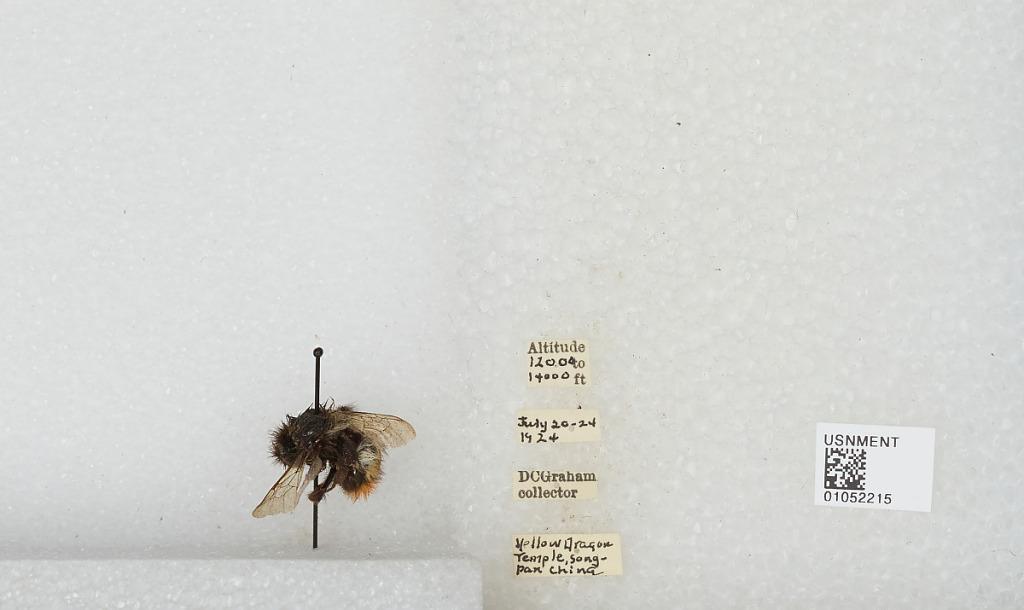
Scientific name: Bombus sp.
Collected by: D. Graham
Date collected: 1924-7-20
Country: China
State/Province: Sichuan
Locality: Songpan, Yellow Dragon Temple